Dedication of churches

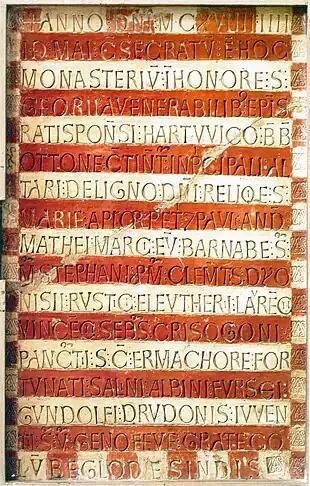
Latin dedicatory inscription of 1119 for the church of Prüfening Abbey, Germany

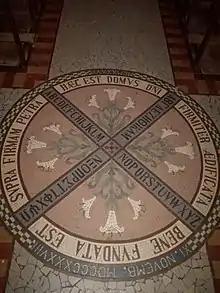
Mosaic showing the Greek and Latin alphabets in Notre-Dame de la Daurade, France

For the Catholic Church, the rite of dedication is described in the "Caeremoniale Episcoporum", chapters IX-X, and in the "Roman Missal"s Ritual Masses for the Dedication of a Church and an Altar.